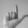
ASL letter: L